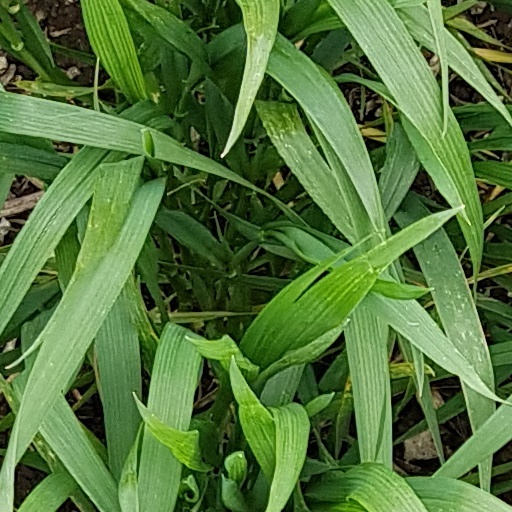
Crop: wheat